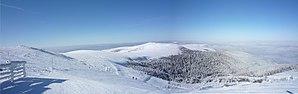
Vue panoramique depuis le domaine skiable de Chalmazel dans les monts du Forez (France, Loire).
Chalmazel ou Chalmazel - Pierre-sur-Haute est une station de sports d'hiver du Massif central située sur le territoire de la commune de Chalmazel-Jeansagnière, dans le département de la Loire, en région Auvergne-Rhône-Alpes. Son domaine skiable alpin s'étend de 1 109 à 1 600 mètres d'altitude sur les pentes de Pierre-sur-Haute, point culminant des monts du Forez, entre la forêt et les landes sauvages d'altitude.